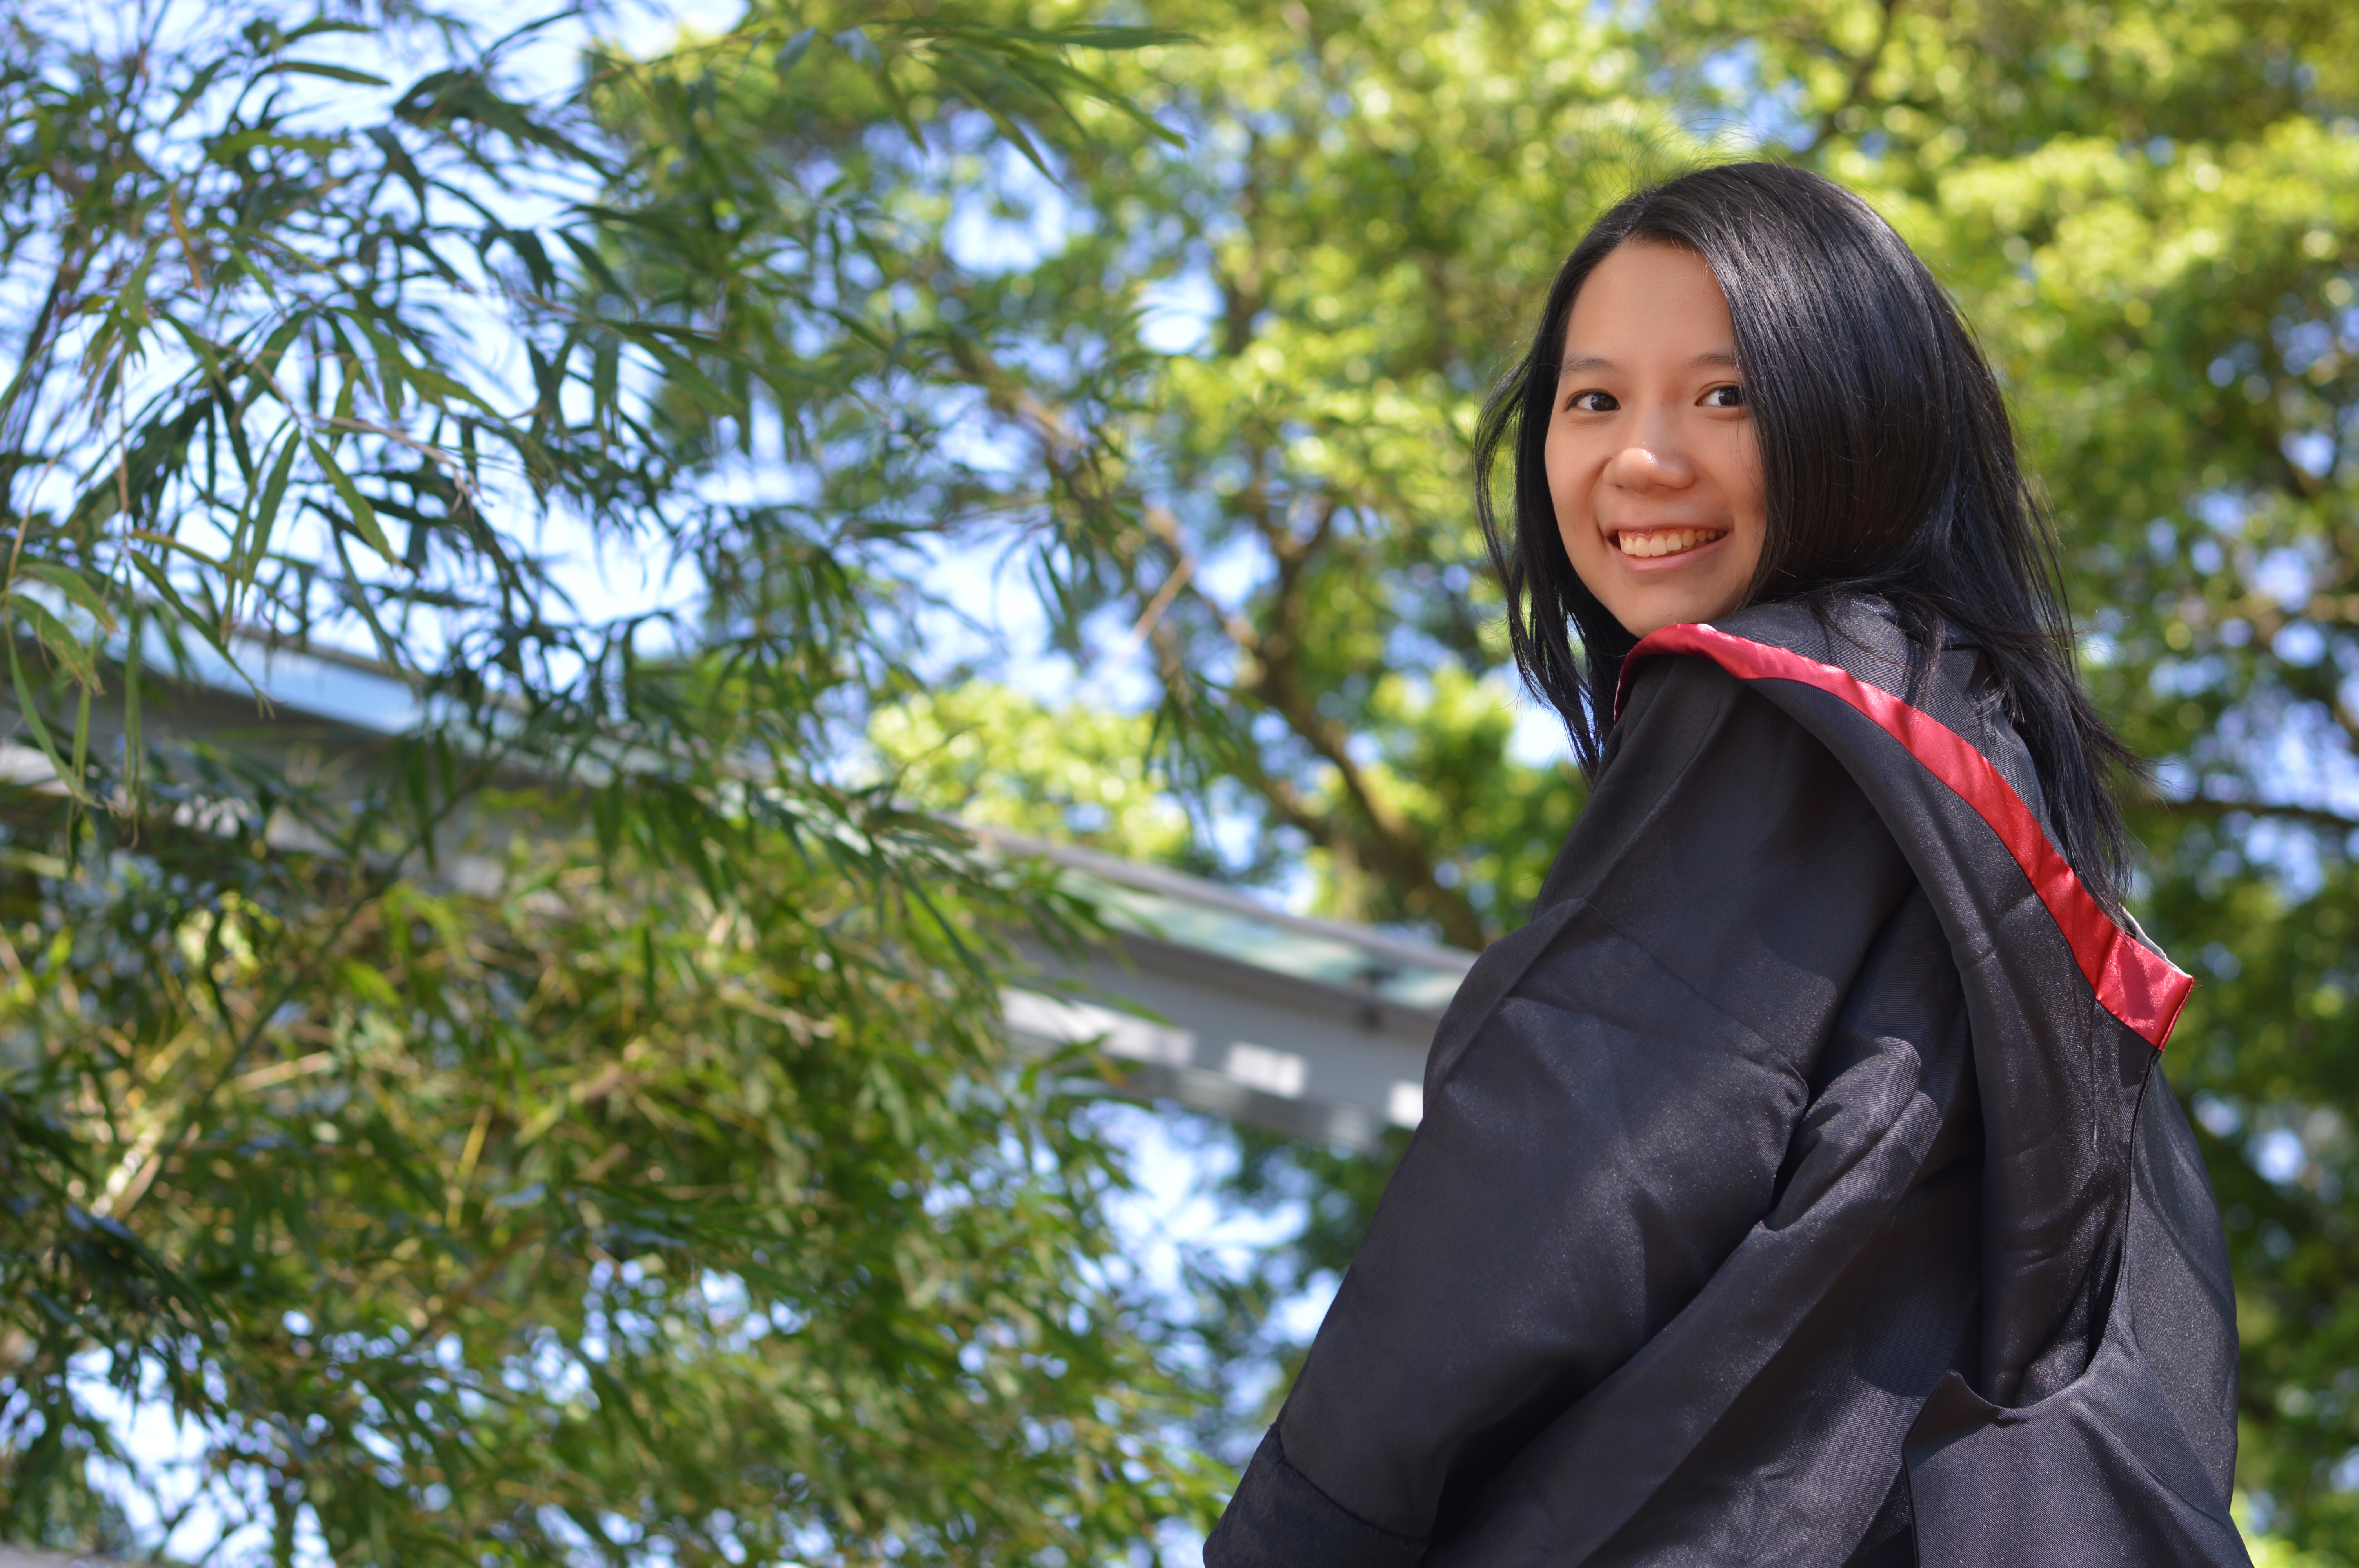
tree, person, woman, flower, spring, autumn, asia, clothing, girls, dress, happy, graduation, photo shoot, college students, graduation gowns